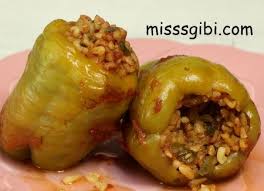
Yemek: biber_dolmasi